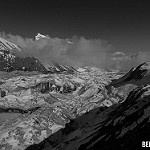
Label: B & W